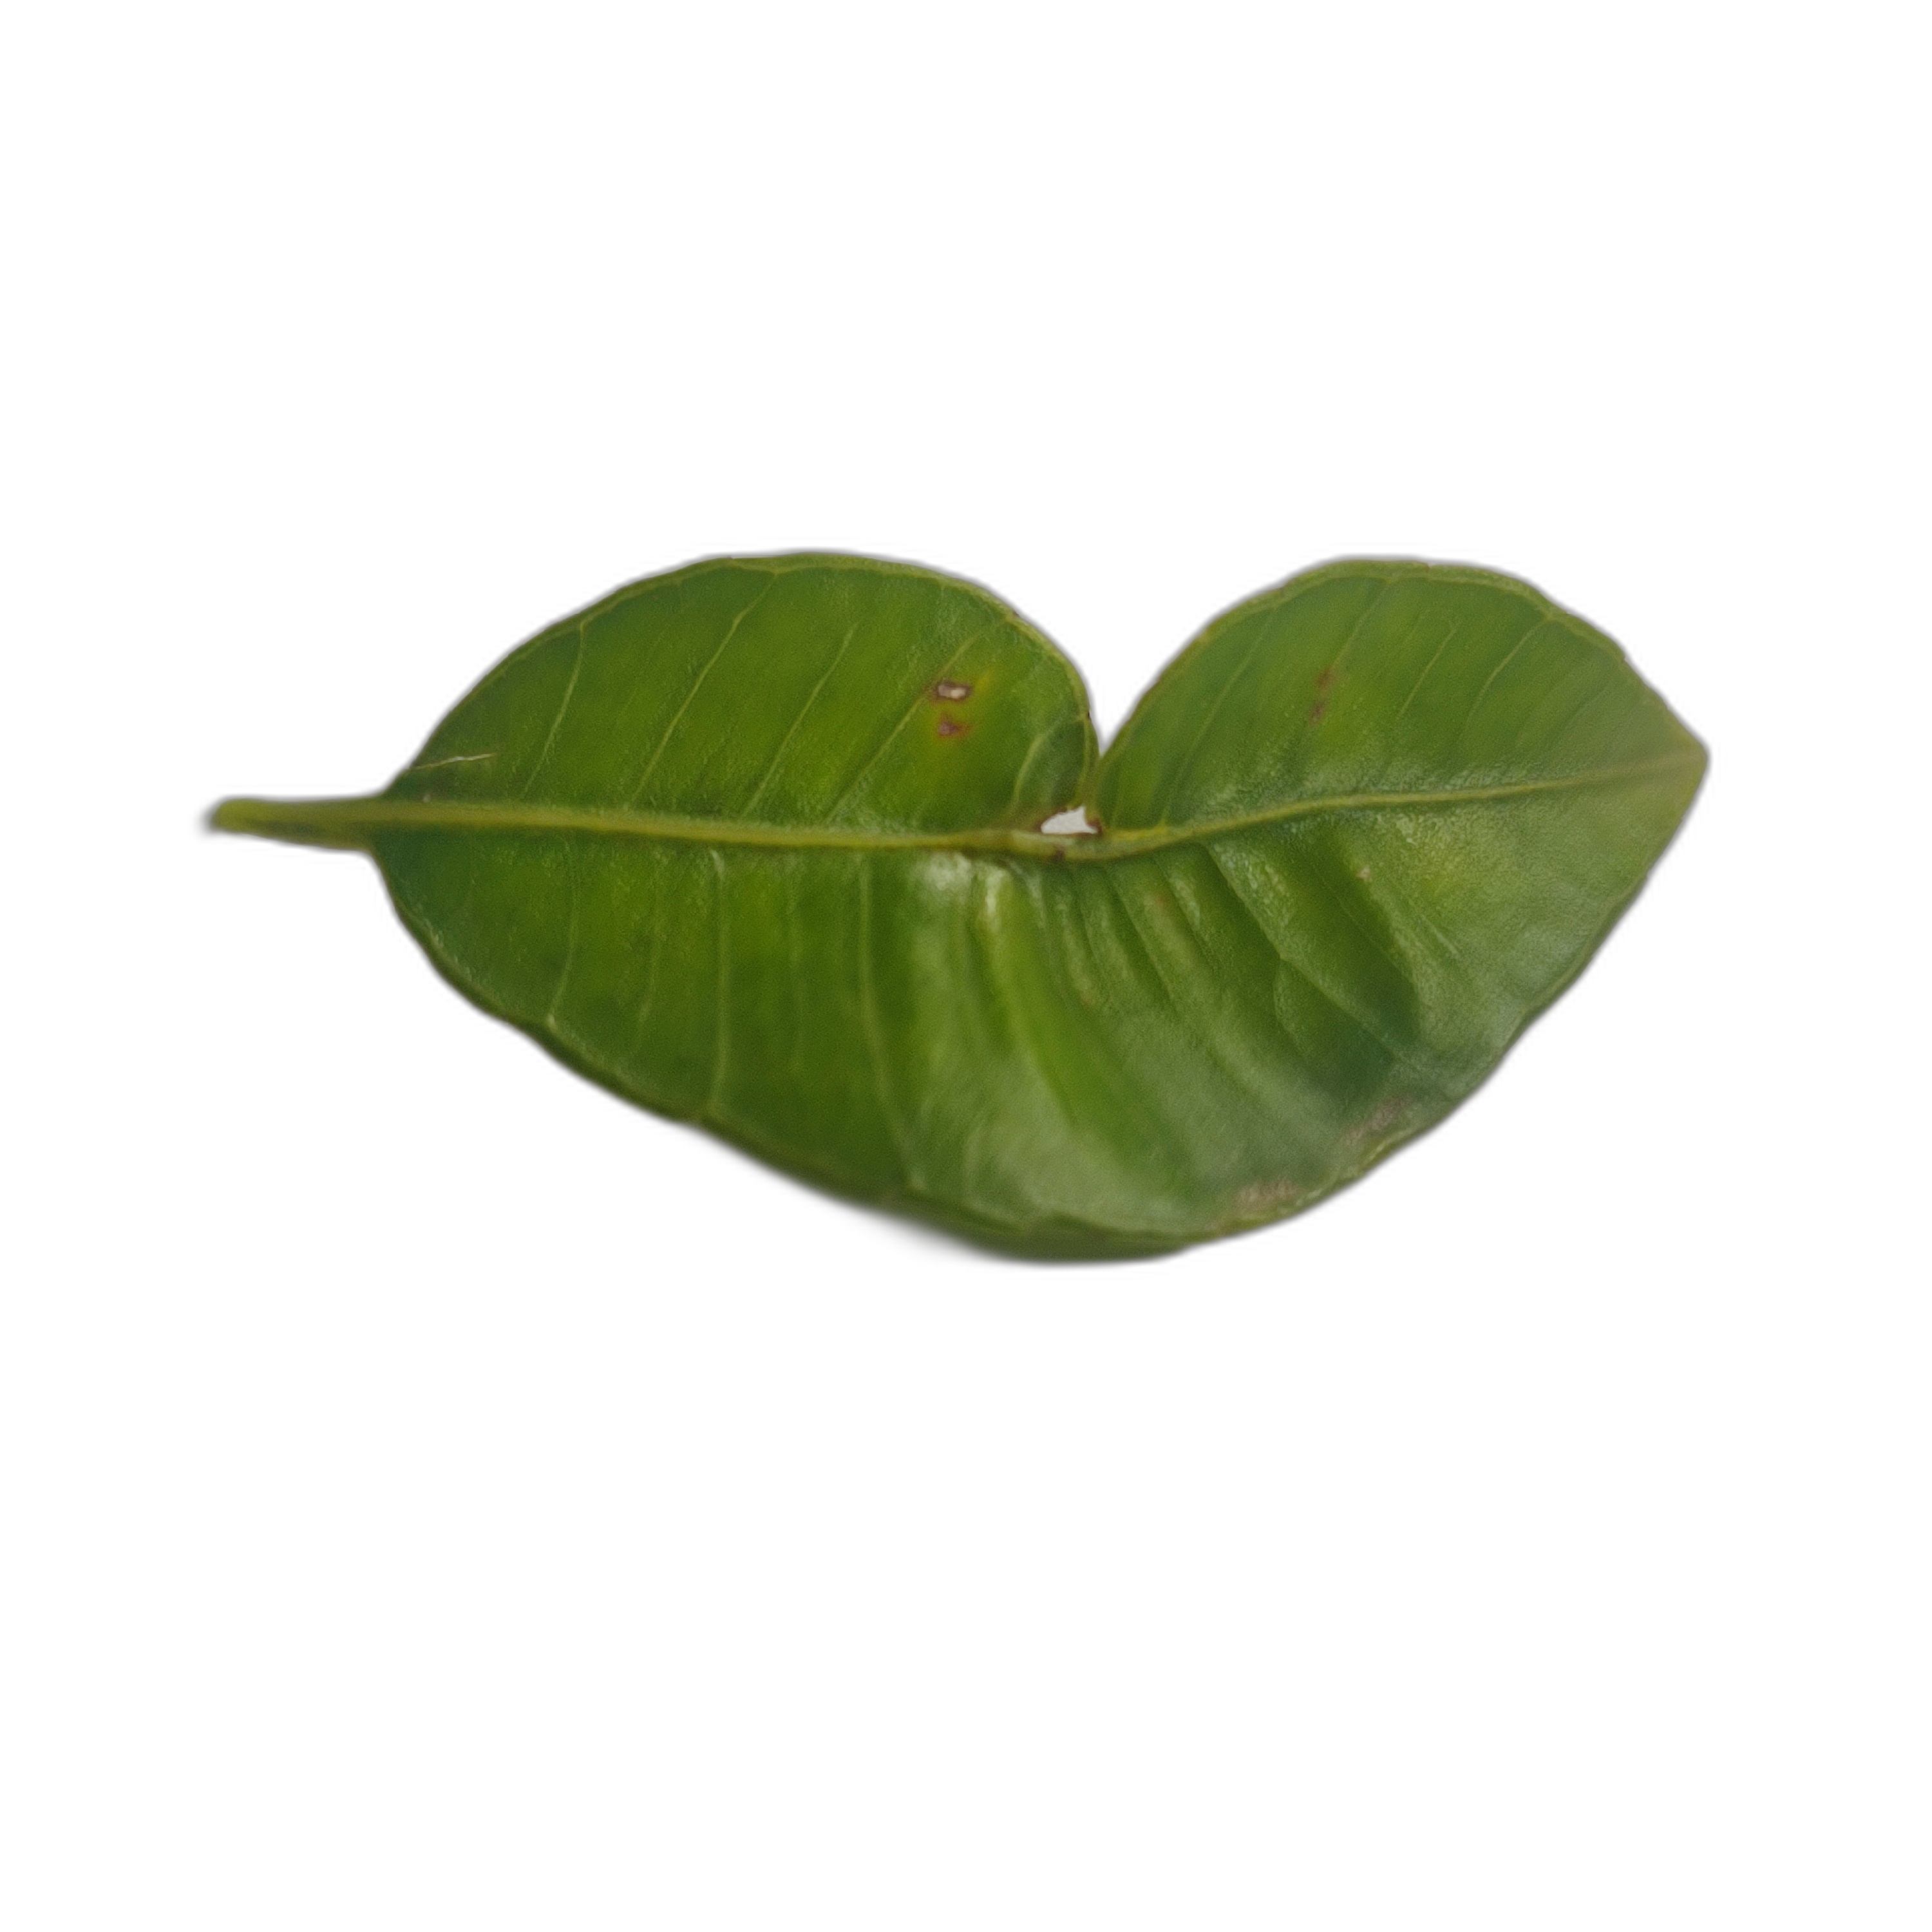
Label: not_healthy